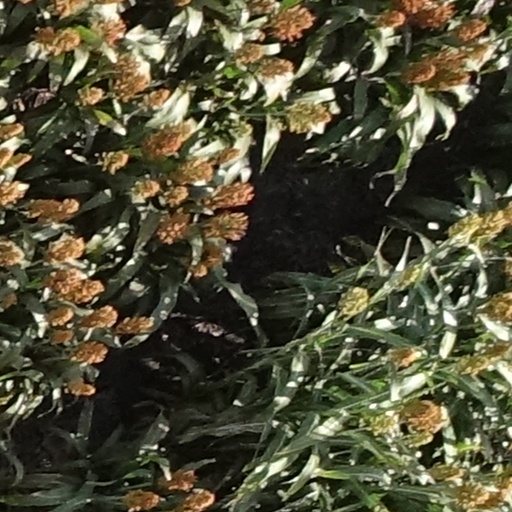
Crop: sorghum